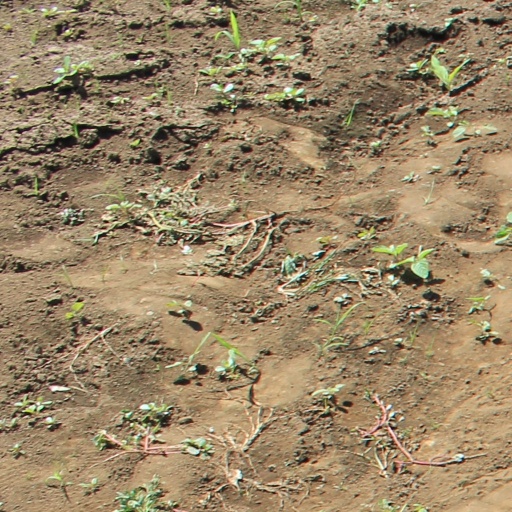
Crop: soybean